Lodewijk Willemsens

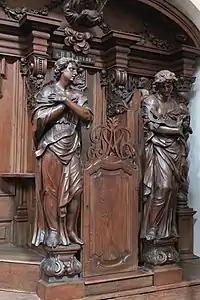
Confessional, St Andrew's Church Antwerp

His style is characterized by a sensual expressiveness which is close to Van Dyck's emotionally charged treatment of religious subjects. This is evidenced in the symbolic personifications of Catholic doctrine decorating the pulpit of the Church of St James in Antwerp, and in the figures of saints in the choir stalls of the former Cistercian Abbey of St. Bernard in Hemiksem.